Montclair–Boonton Line

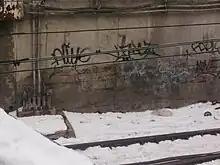
The remnants of Roseville Avenue station in 2010, 26 years after closing

Train service on the Montclair-Boonton Line begins at either Hoboken Terminal, which includes all weekend service, or New York Penn Station. From there, trains use the alignment of the Morristown Line west through the Bergen Tunnels from Hoboken, over the Lower Hack Lift bridge across the Hackensack River. After crossing the Hackensack, the lines pass through Kearny and Harrison. Harrison was the site of a passenger station built in 1904 during the track-raising project by William Truesdale, which started in 1901.